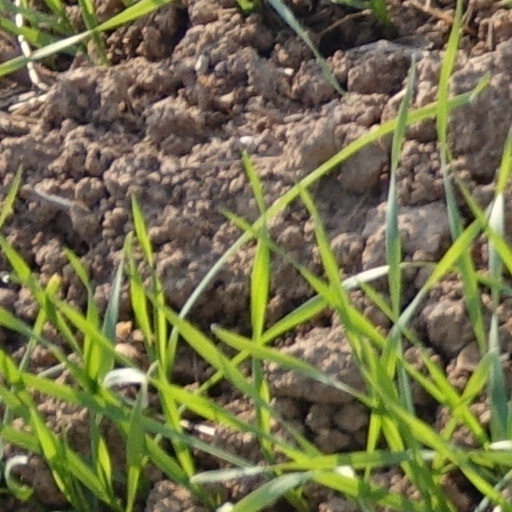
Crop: wheat